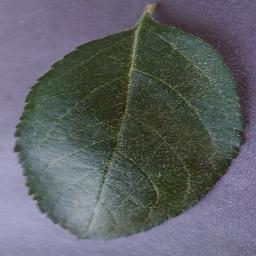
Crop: apple
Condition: healthy